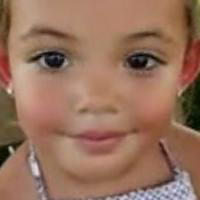
Age group: age 01-10